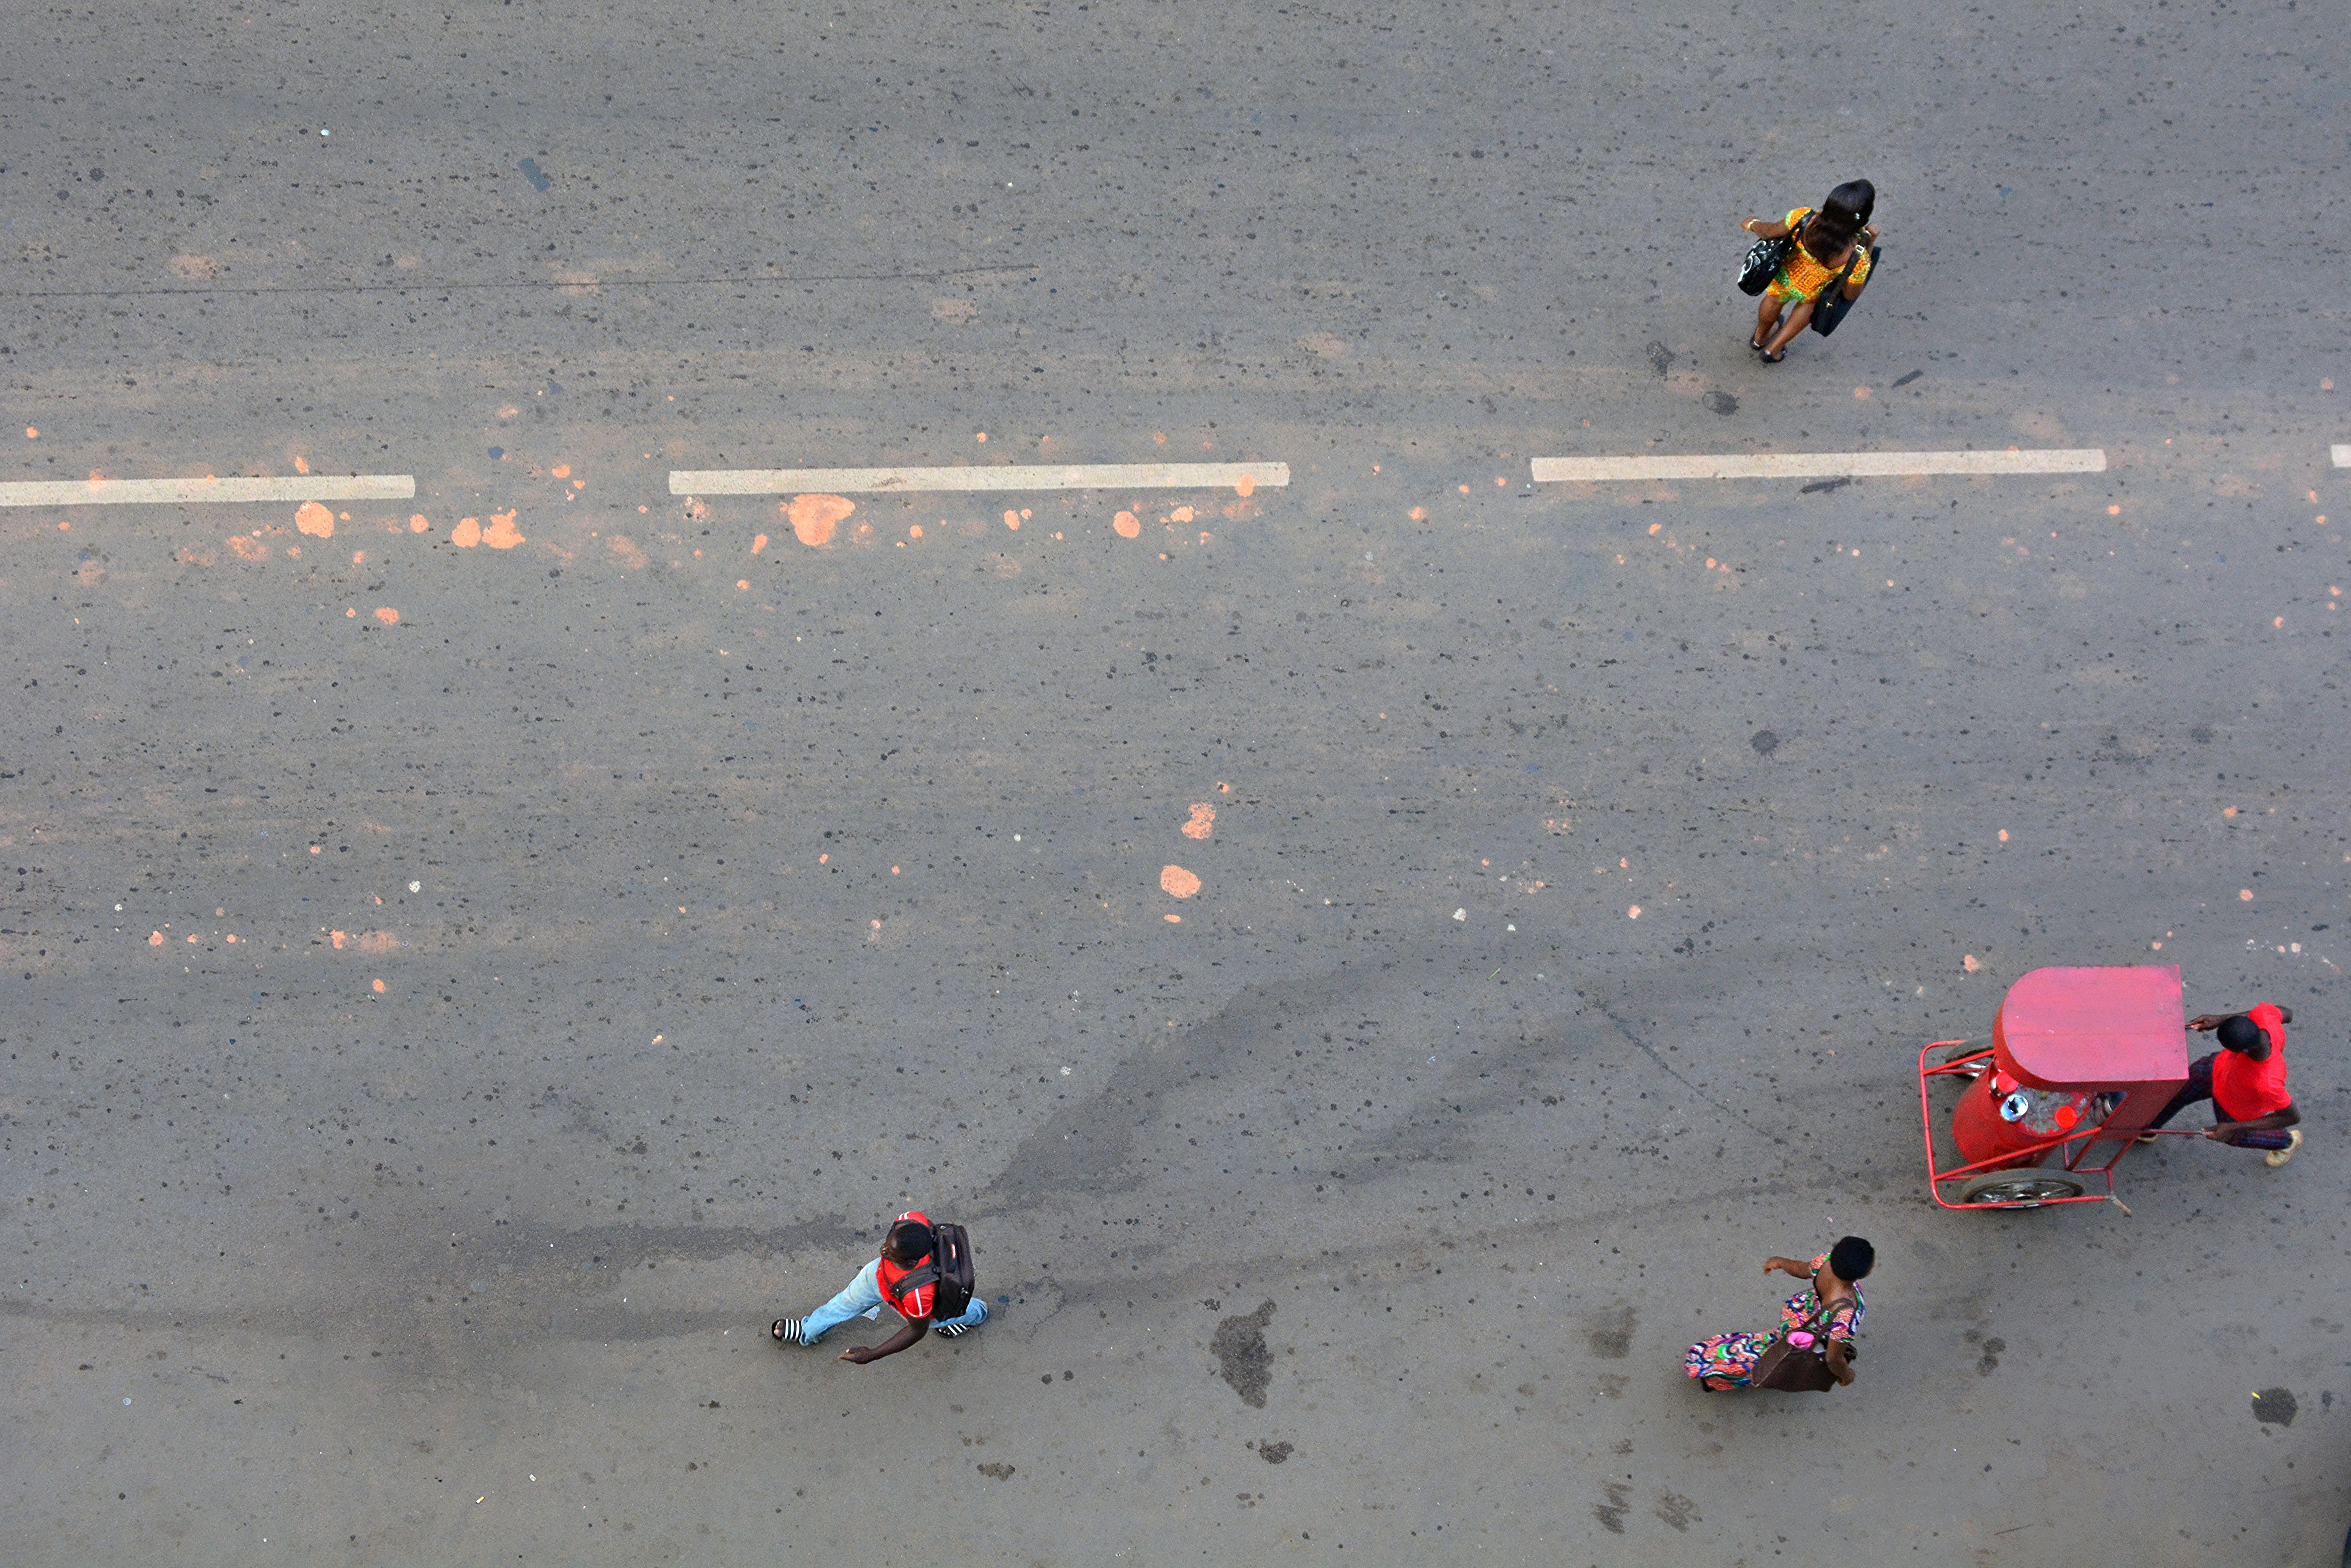
sand, snow, flight, extreme sport, atmosphere of earth